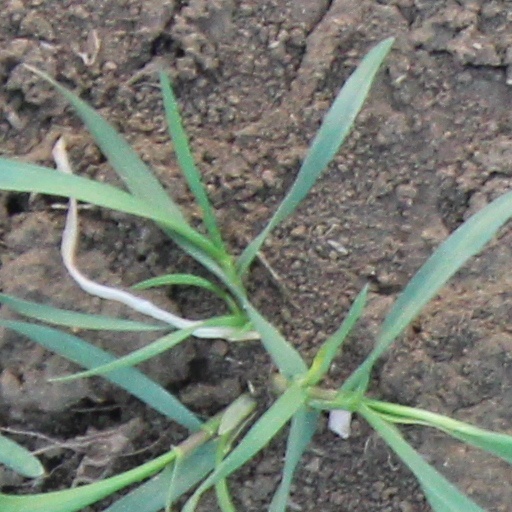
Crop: wheat